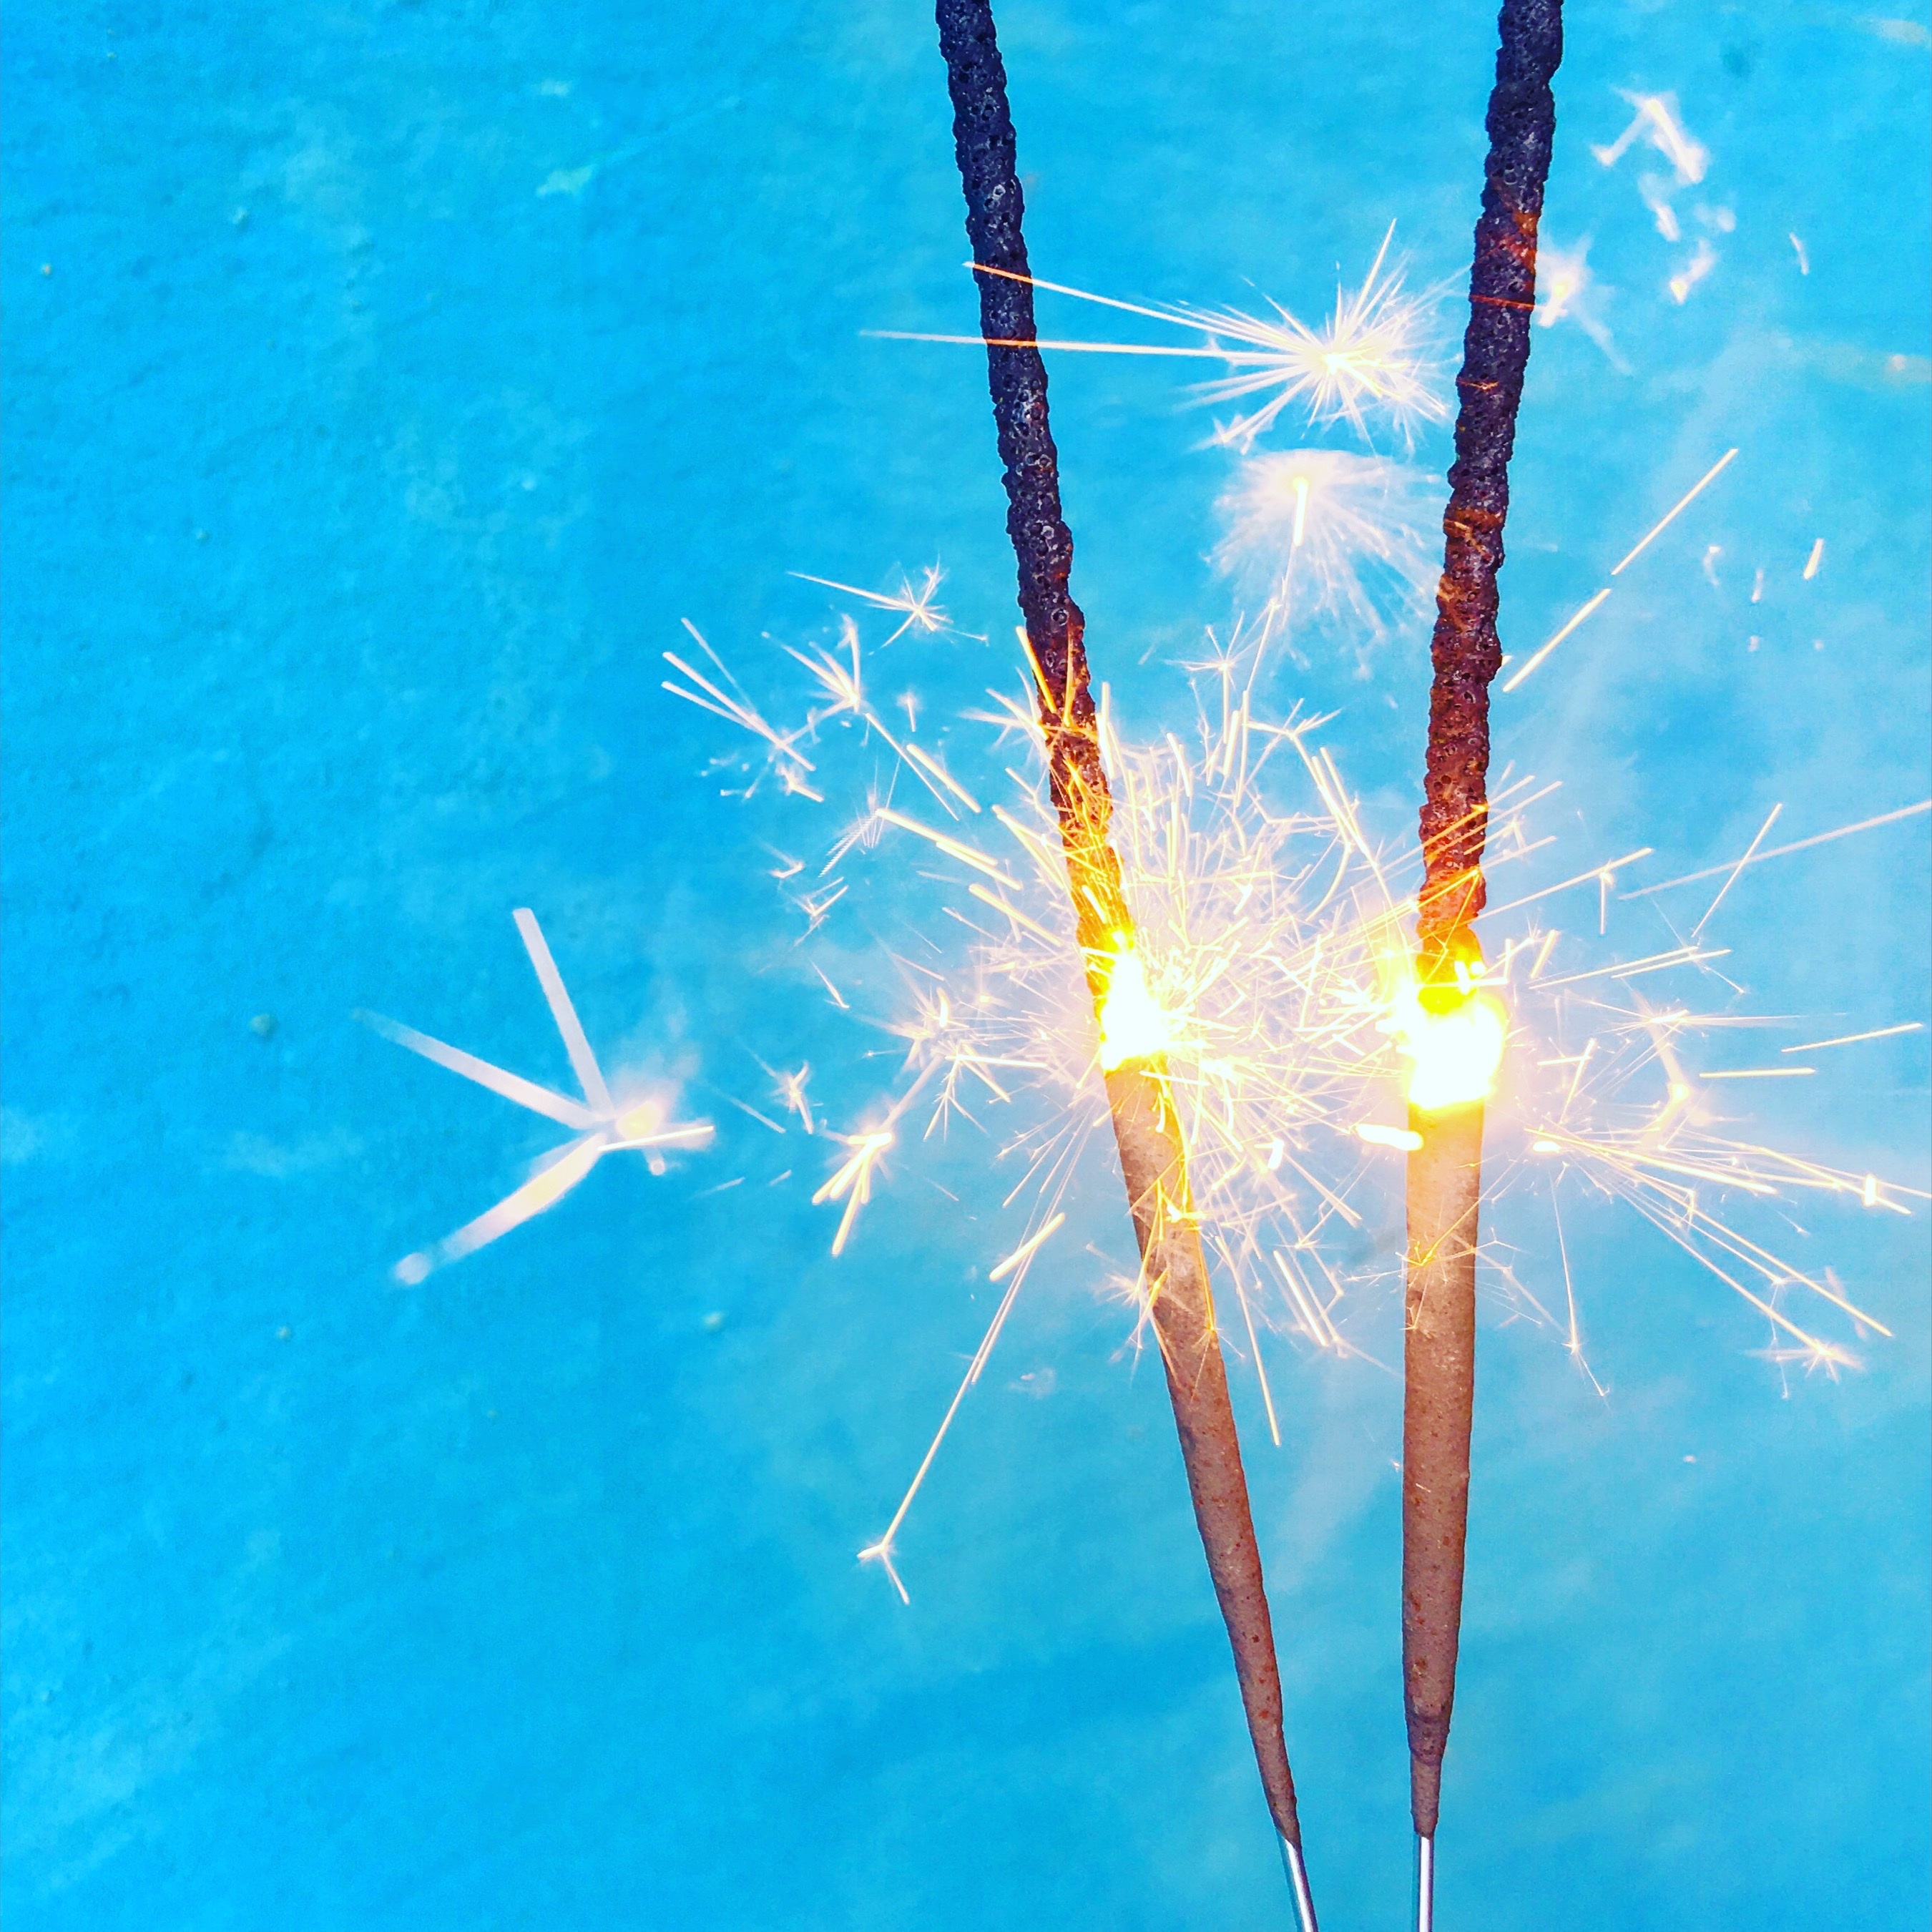
light, sparkler, underwater, biology, fire, heat, burn, fireworks, sparks